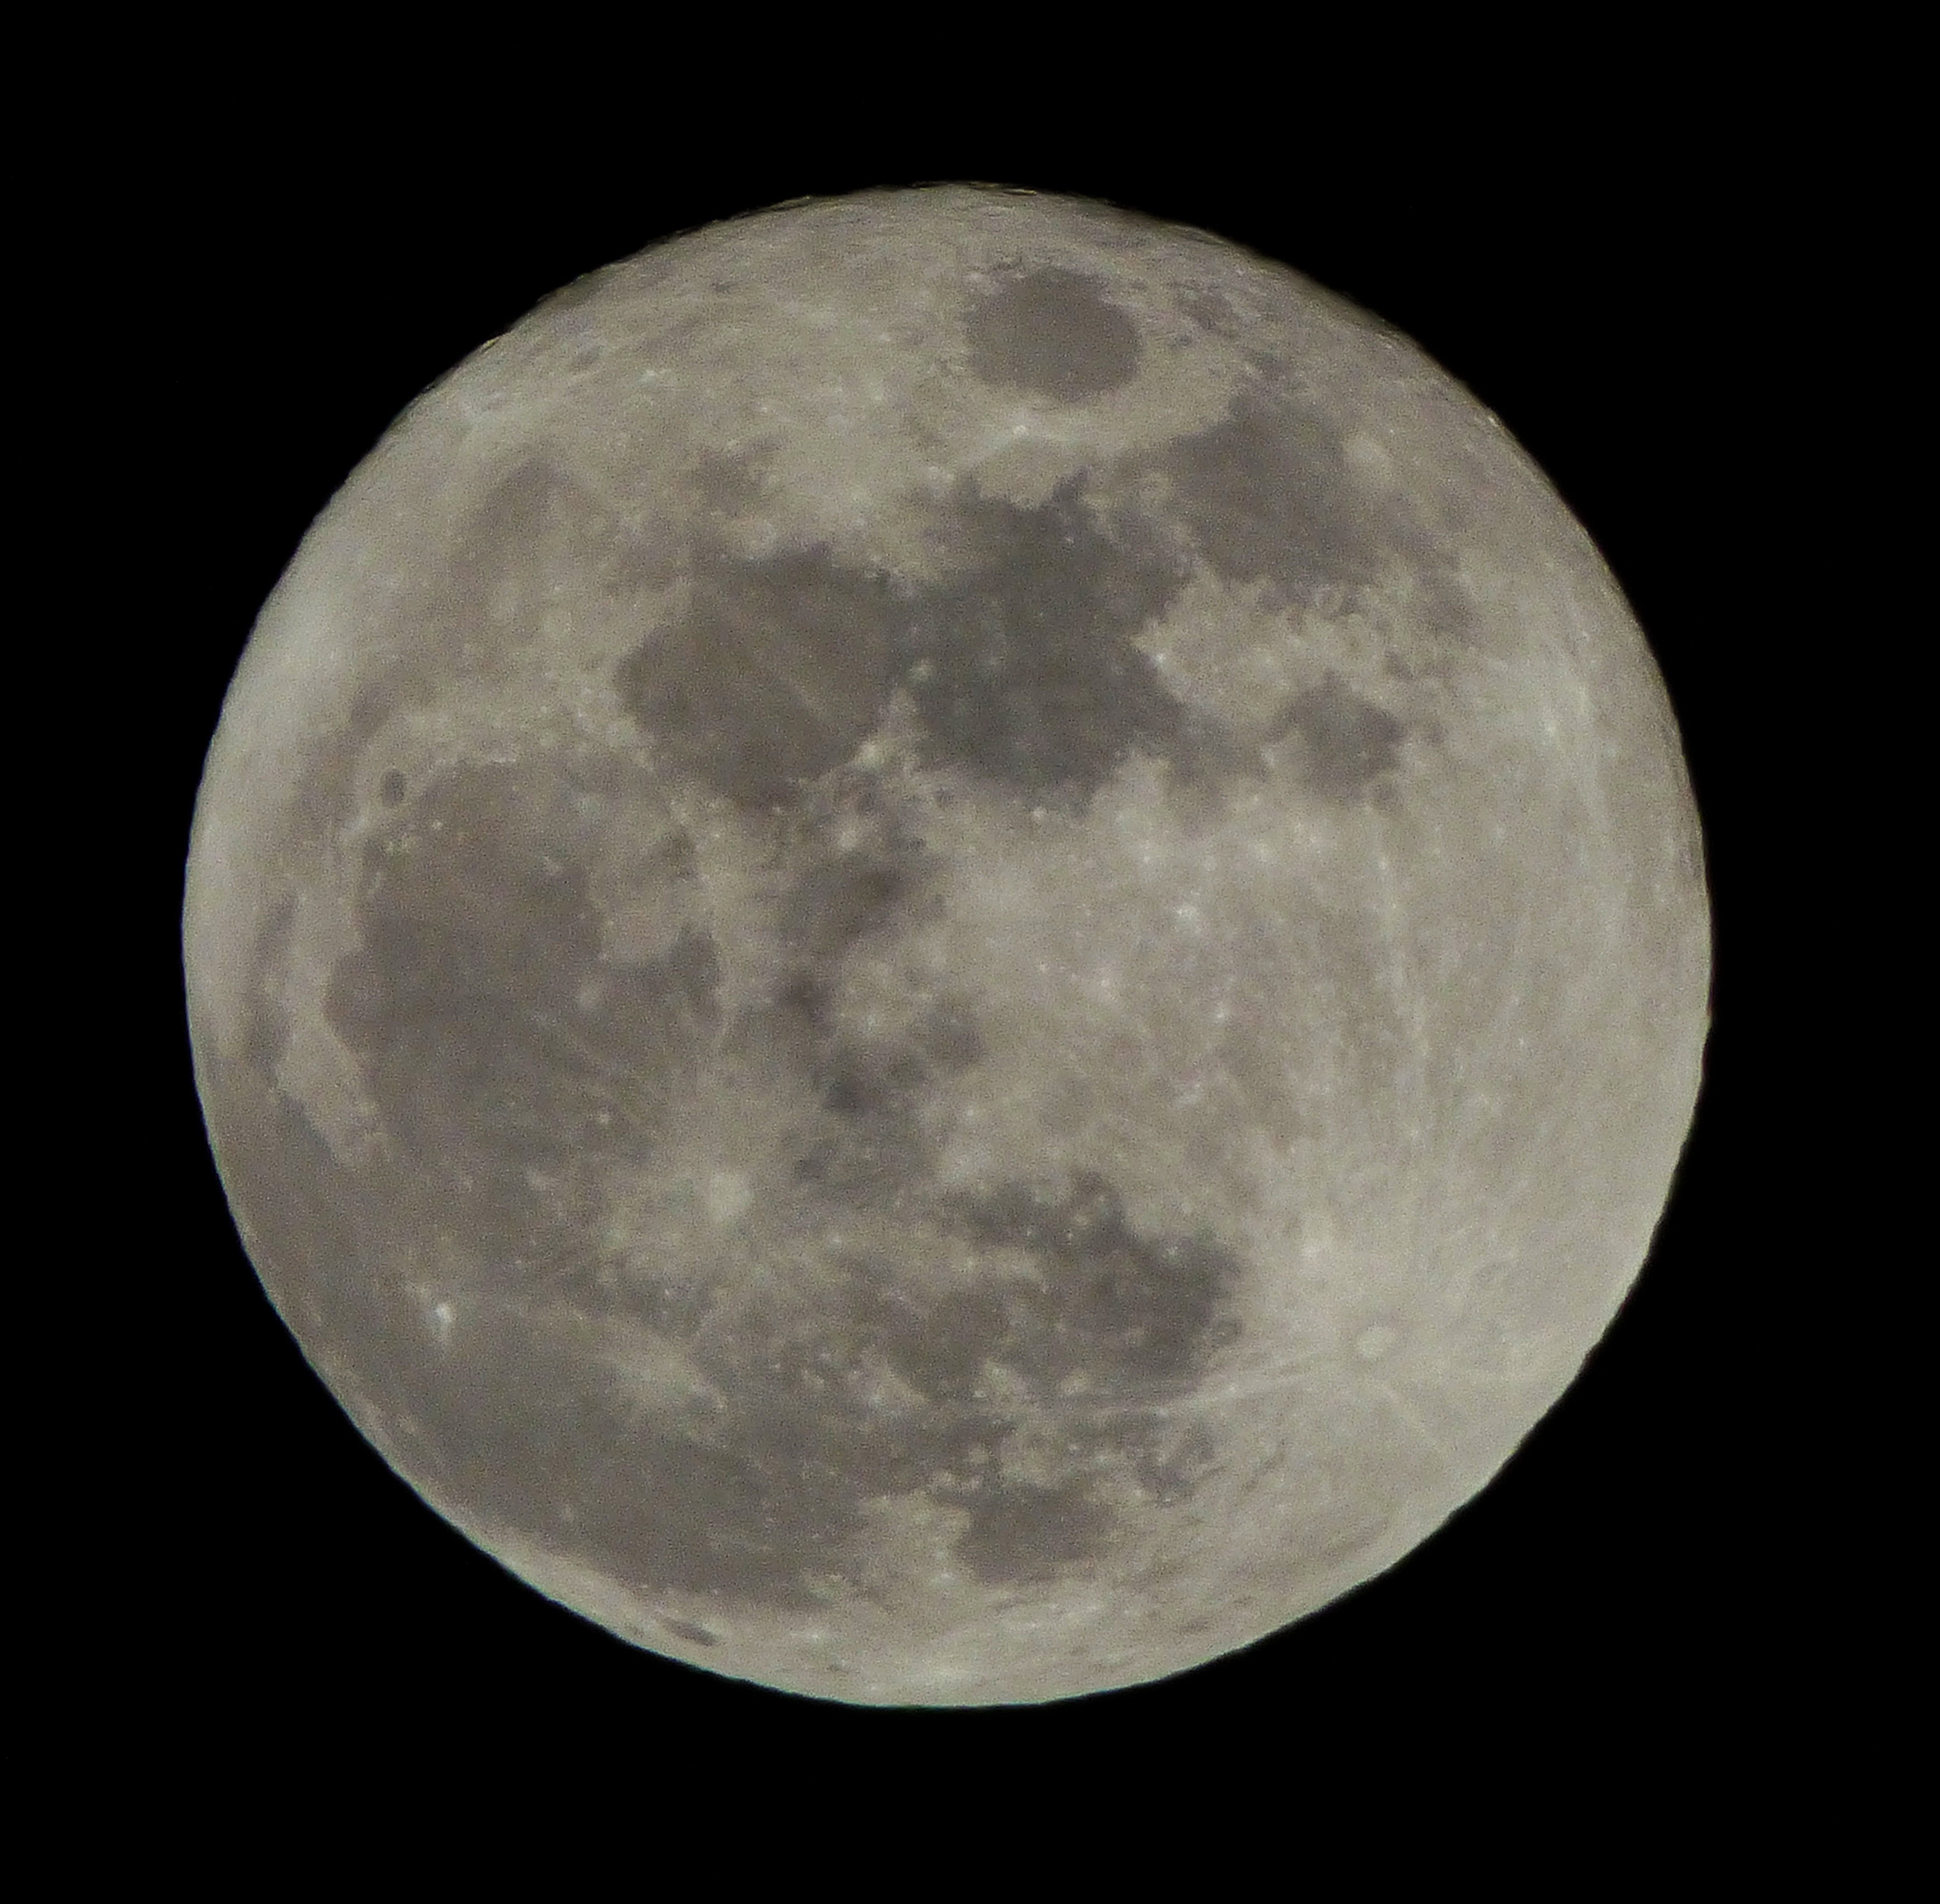
sky, night, atmosphere, darkness, monochrome, moon, full moon, sphere, midnight, phenomenon, astronomical object, computer wallpaper, celestial event, satellite volcanoes